San Patricio Plaza

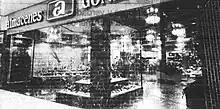
New Almacenes González store in 1982

In early 1991, Galería San Patricio shopping center located on Calle Tabonuco in Guaynabo was built at an investment of 1.1 million dollars. The first phase of this project, consisted of eight stores that had an established clientele, including Sterling House, Kitchen Craft, and Marisol Freyre. The first level was dedicated to shops and the second level provided office spaces. The construction of this shopping center was carried out by remodeling of an old warehouse located behind the famous Felicilandia amusement park and was carried out by the firm Carrerá Arquitectos.